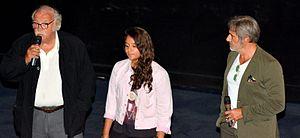
Jean Becker, Mona Jabeur et Gérard Lanvin à l'avant-première de ""Bon rétablissement"""
Bon Rétablissement ! est un film français réalisé par Jean Becker, sorti en 2014.